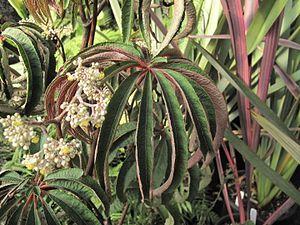
Begonia luxurians est une espèce de plantes de la famille des Begoniaceae. Ce bégonia est originaire du Brésil. L'espèce fait partie de la section Scheidweileria. Elle a été décrite en 1848 par Michael Scheidweiler. L'épithète spécifique luxurians signifie « luxuriant ».